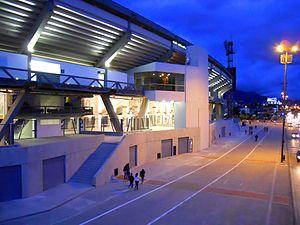
Bogota, anciennement Santa Fe de Bogotá Distrito Capital, est la capitale de la Colombie et également celle du département de Cundinamarca. Elle a été fondée le 6 août 1538 par le conquistador espagnol Gonzalo Jiménez de Quesada. Suivant l’organisation d’un district capital unitaire et décentralisé, Bogota jouit d'une autonomie lui permettant la gestion de ses intérêts dans les limites imposées par la Constitution et la loi. Composée de 20 districts, elle est la métropole incontestée du pays aux points de vue administratif, économique et politique.
Le club Independiente Santa Fé est un club de football colombien basé à Bogota. Le club est habituellement appelé Santa Fé. Le club est célèbre pour gagner le premier championnat professionnel du football colombien.